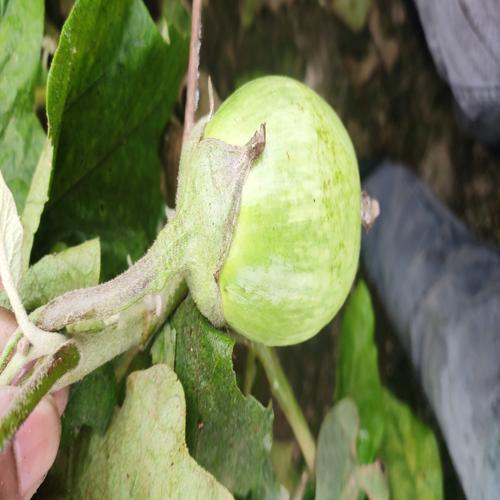
Label: Healty Brinjal